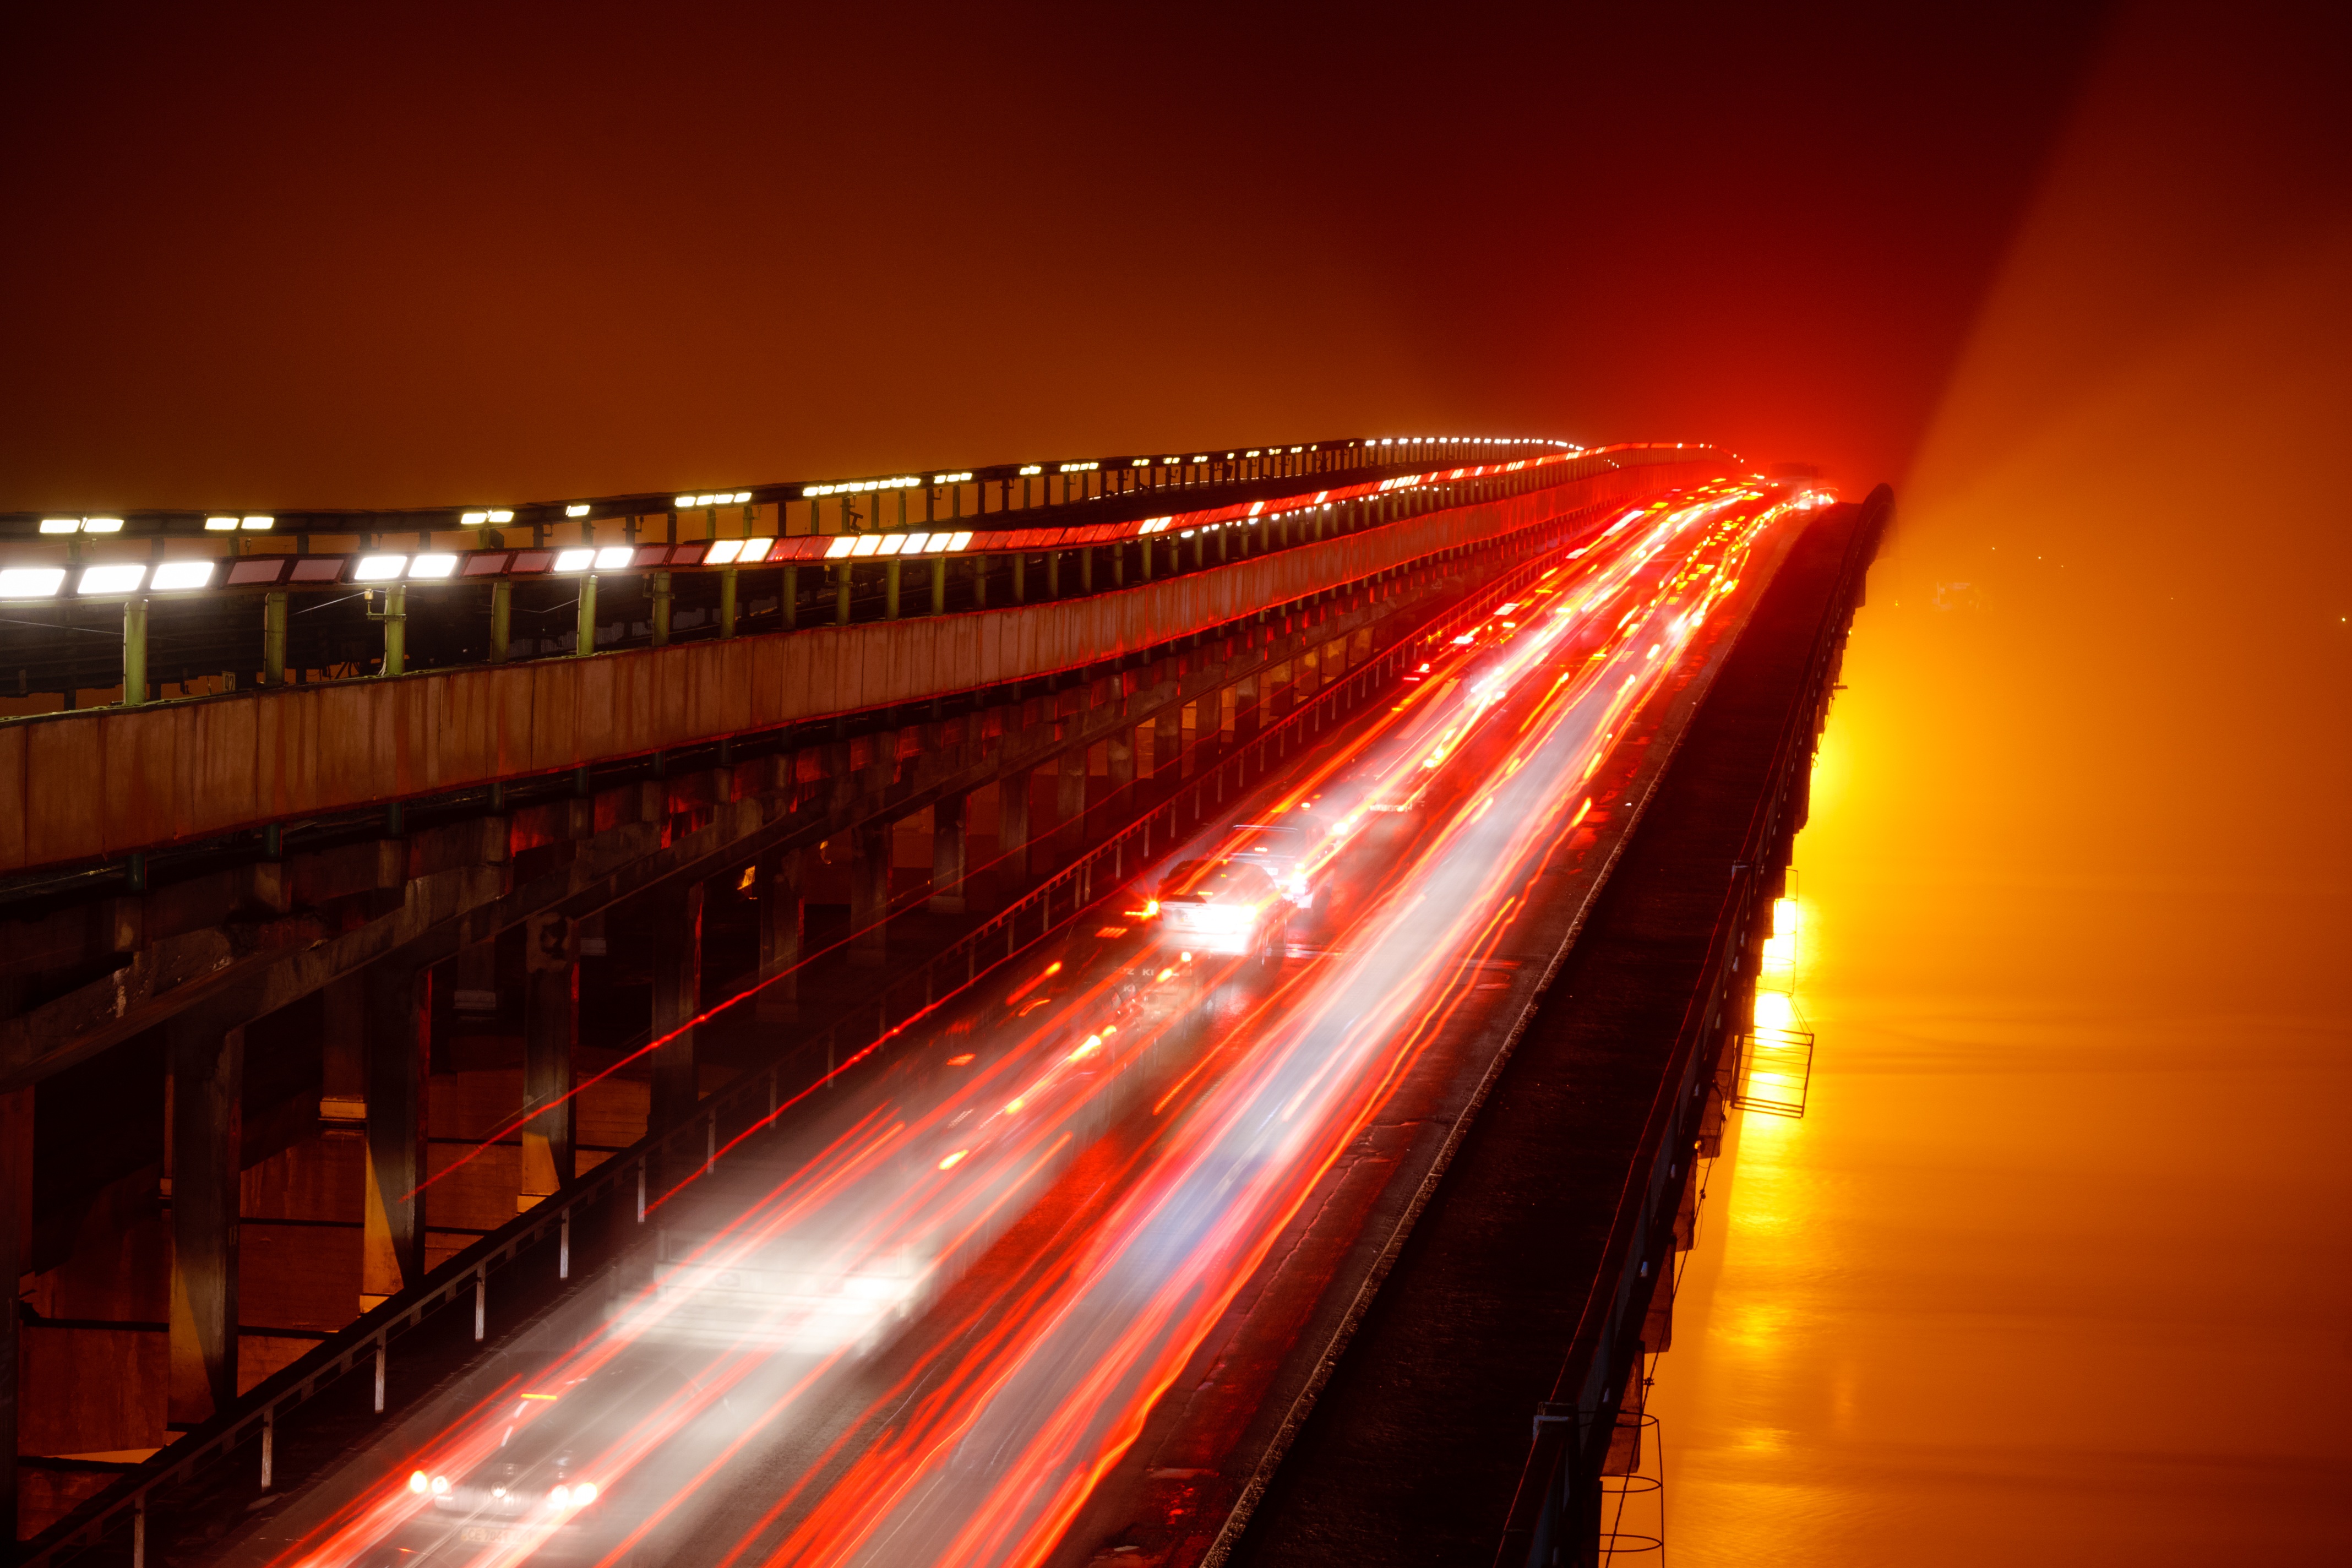
light, bridge, night, dusk, evening, line, red, darkness